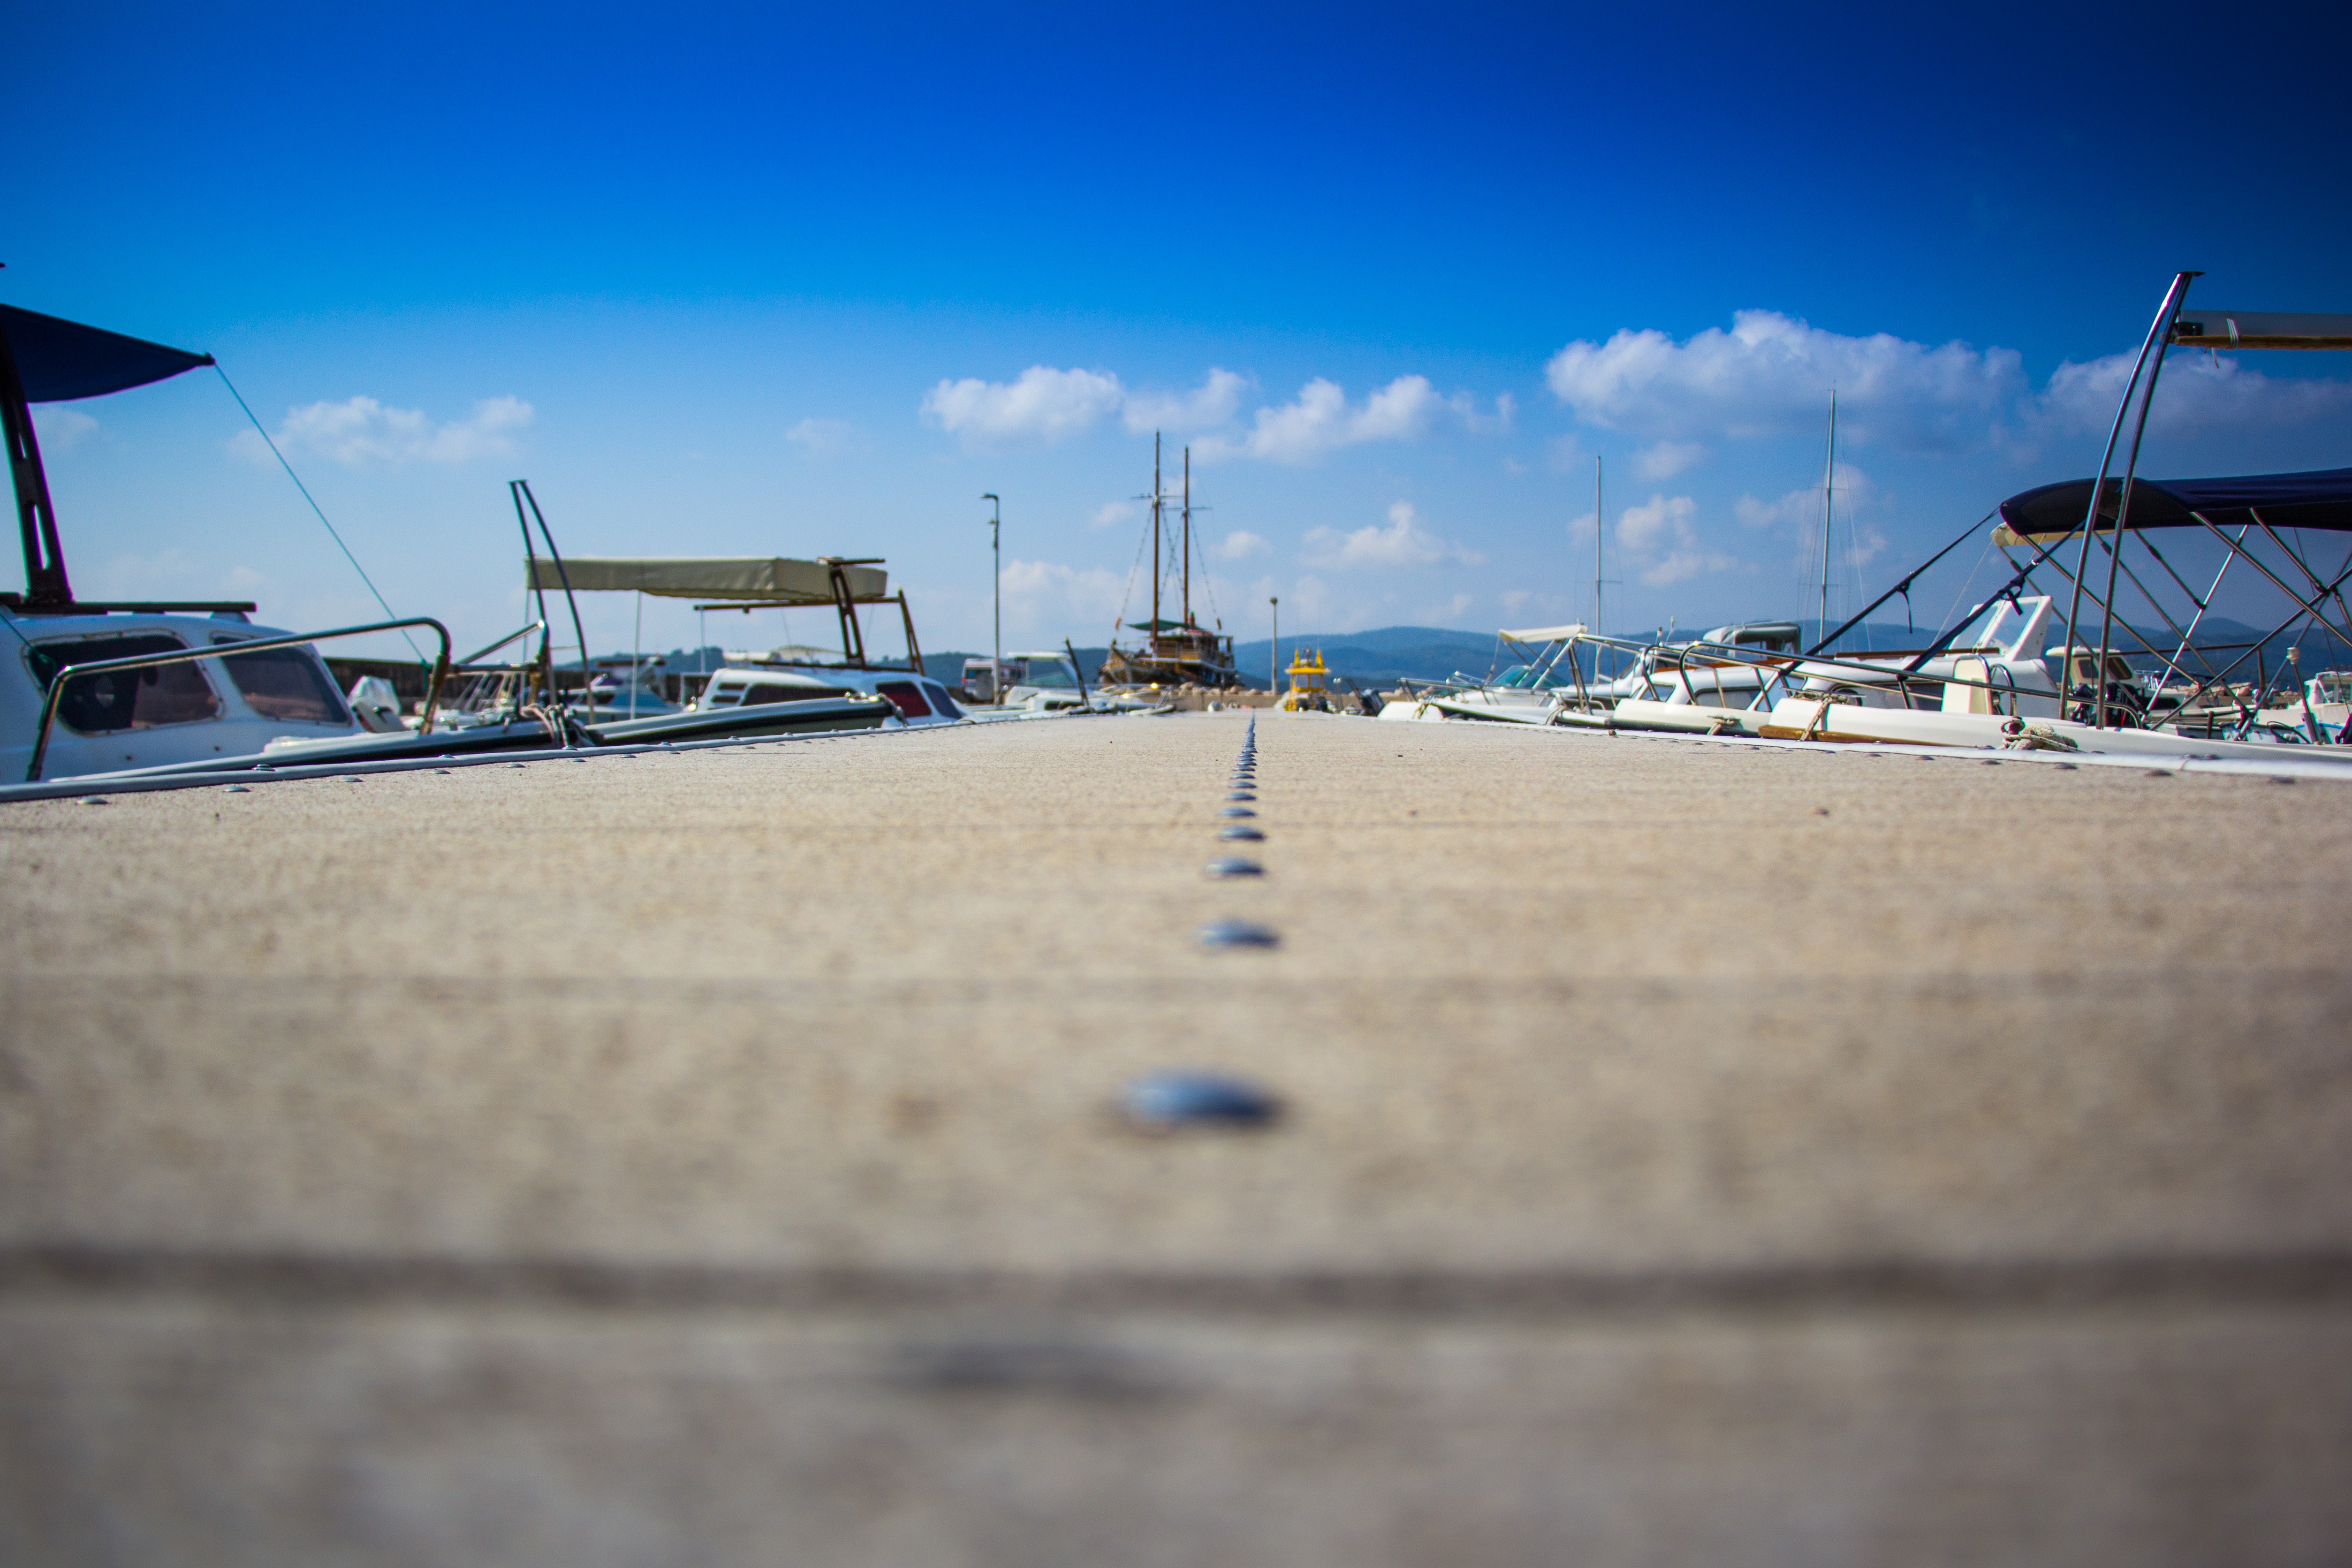
sky, cloud, beach, sea, ocean, vacation, coast, sand, summer, horizon, photography, tourism, vehicle, coastal and oceanic landforms, boat, marina, city, port